Larry Keel

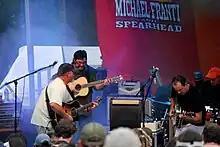
With Acoustic Syndicate at Smilefest, 2010

Larry Keel tours actively with one of his many musical act combos, and with other musical acts – making appearances at major festivals across the US. In 2002, Larry Keel Experience played numerous shows with Vassar Clements and Tony Rice, including at Suwannee Springfest and MerleFest. In 2008, Larry Keel and Natural Bridge toured and collaborated with Rice, Yonder Mountain String Band, Fred Tackett, Paul Barerre, Keller Williams, Hot Tuna, and Davisson Brothers Band. In the winter of 2009, Keel joined Adam Aijala of Yonder Mountain String Band on a tour of Washington, Oregon, and Northern California.